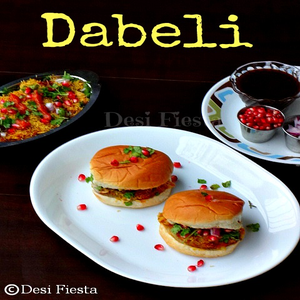
Dish: dabeli